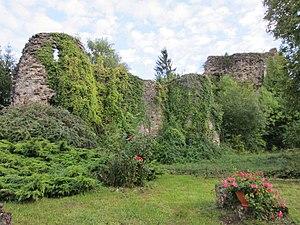
Prény est une commune française située dans le département de Meurthe-et-Moselle en région Grand Est. Ce village fait partie du parc naturel régional de Lorraine.